Astron (fusion reactor)

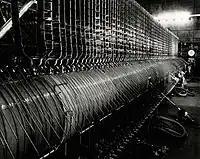
A side view of the Astron device, circa 1966. A single-layer solenoid, long, is built around an aluminum vacuum vessel.

Christofilos is best known for independently inventing the concept of strong focusing, a feature used in particle accelerators. He had first started work along these lines in the late 1940s while running an elevator installation company in Greece, and in 1948 he wrote a letter to what was then the University of California's Radiation Laboratory at Berkeley outlining several ideas on accelerator focusing. When they returned his letter pointing out several problems, he solved these and wrote them again. This second letter was ignored. In 1950 Christofilos filed a patent application, which was granted in 1956 as US Patent 2,736,799.